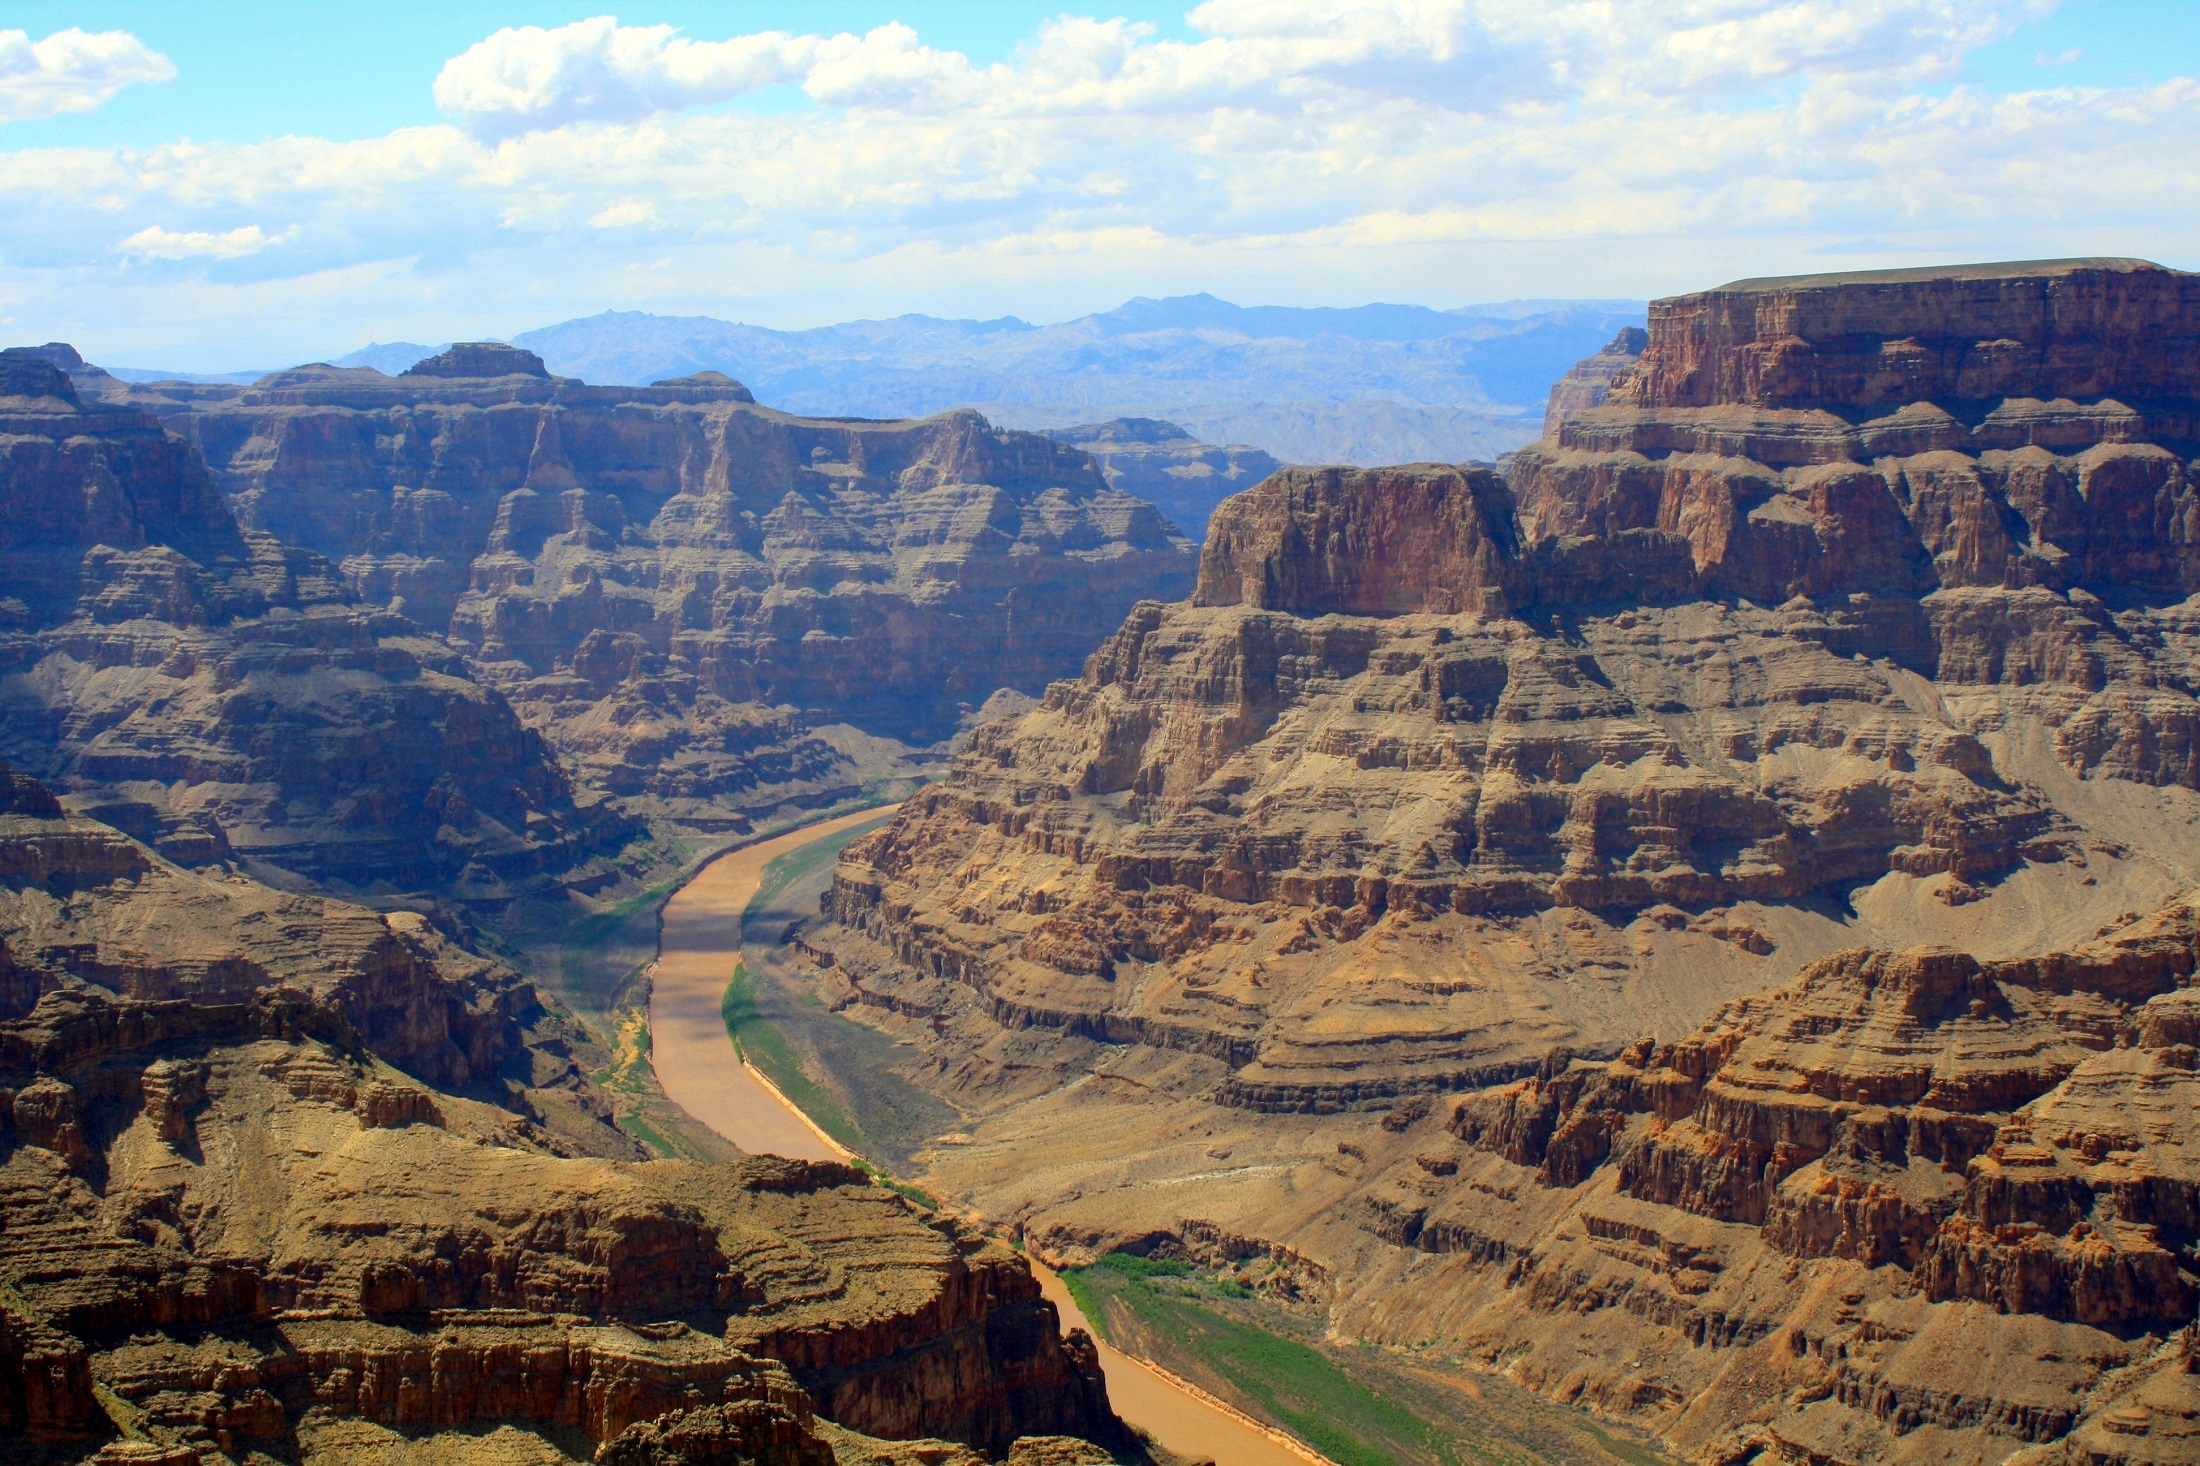
landscape, nature, rock, wilderness, sunset, river, valley, stone, formation, scenic, natural, usa, canyon, grand canyon, erosion, arizona, outdoors, clouds, geology, badlands, plateau, wadi, landform, geographical feature